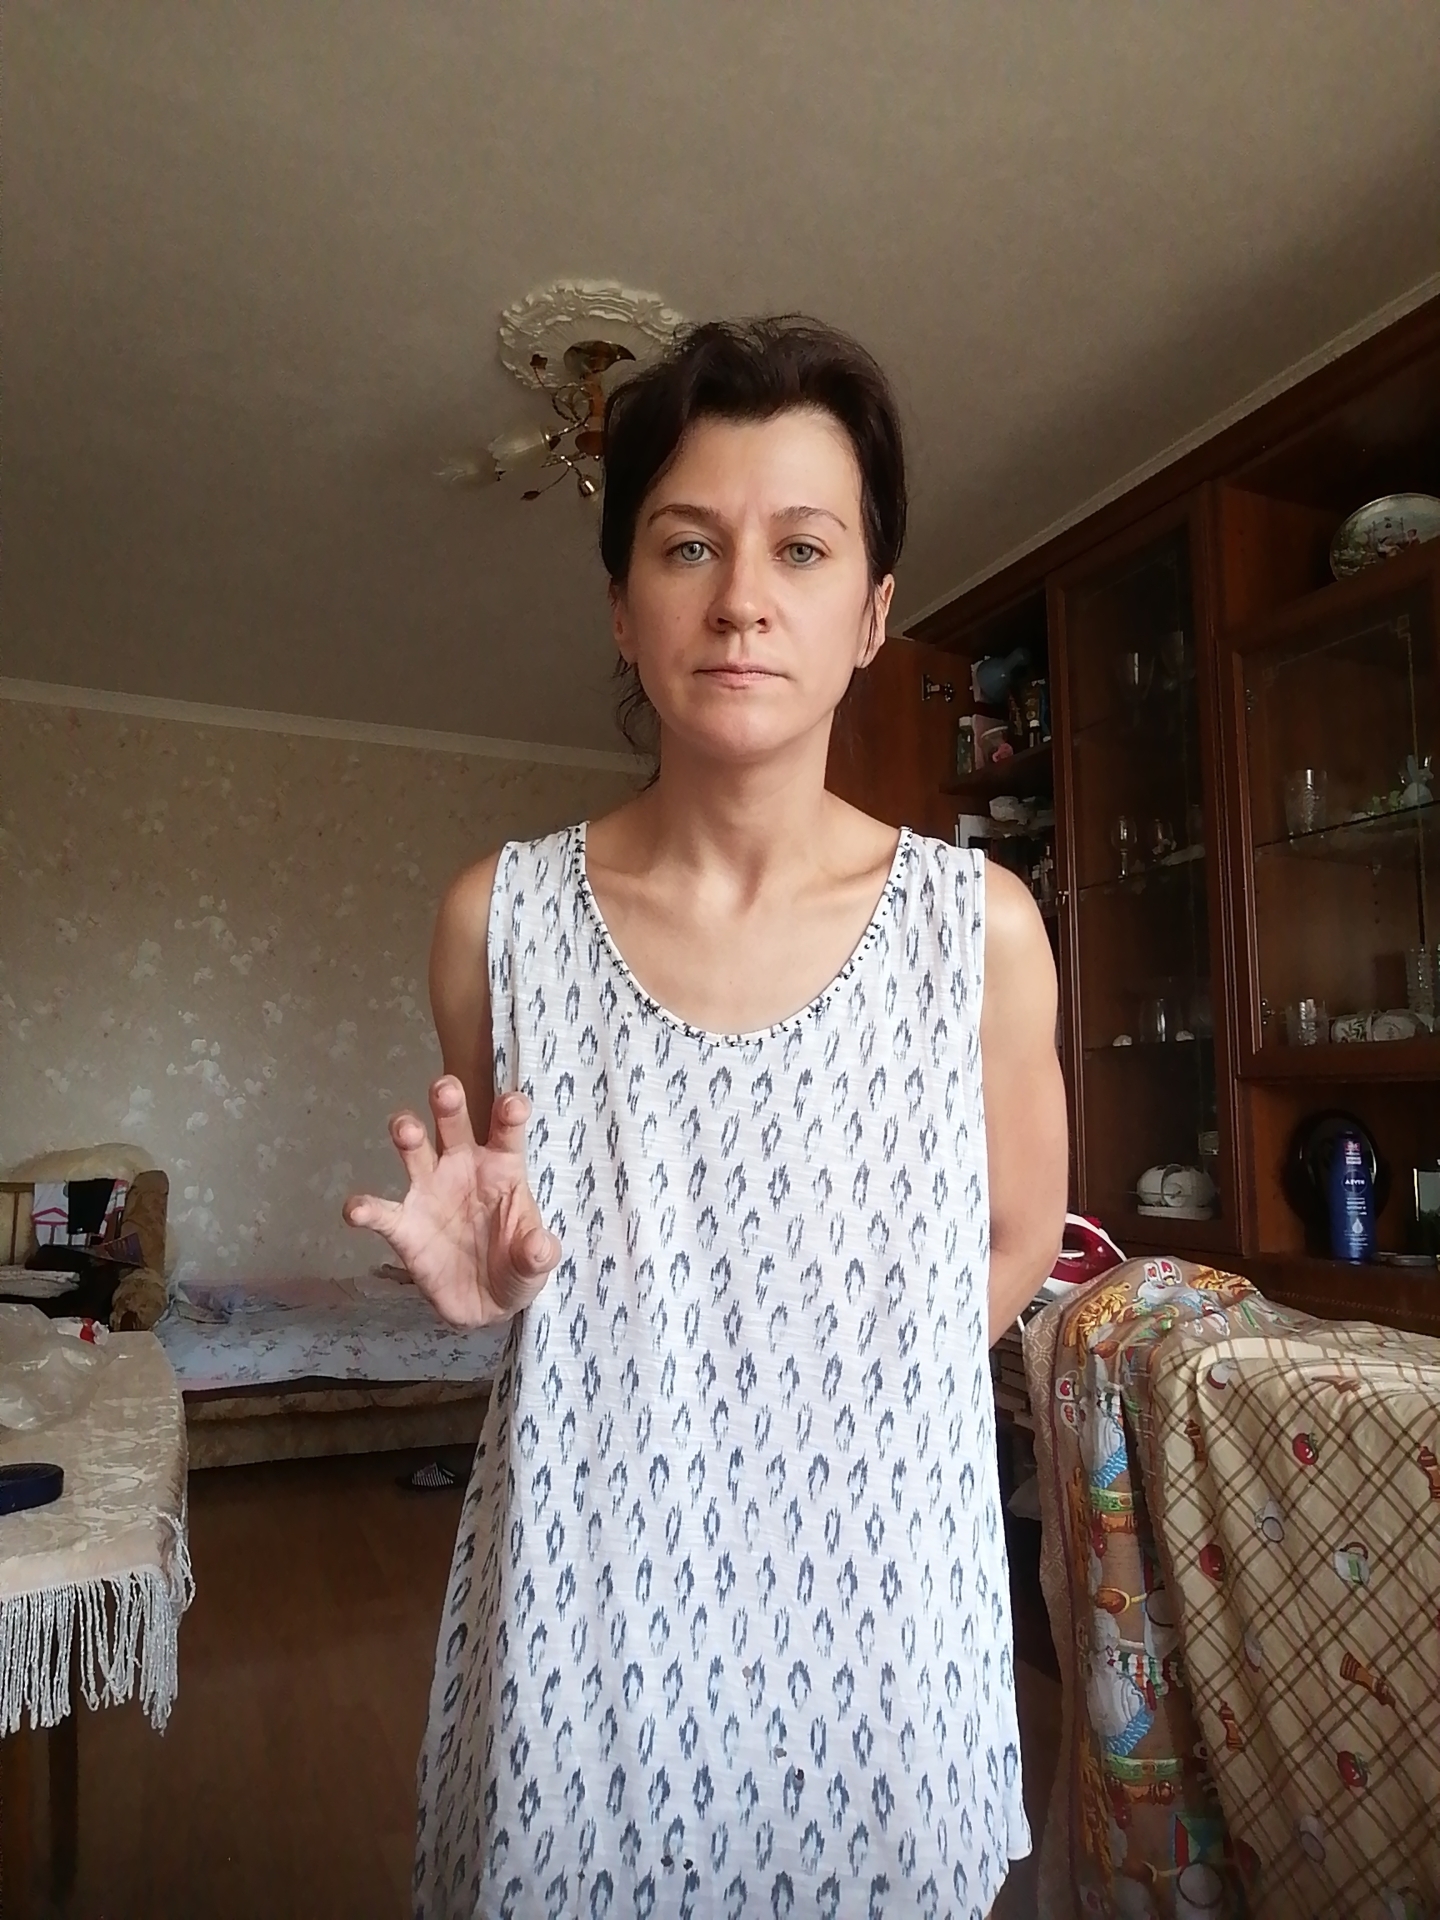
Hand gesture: grabbing